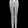
Label: Trouser